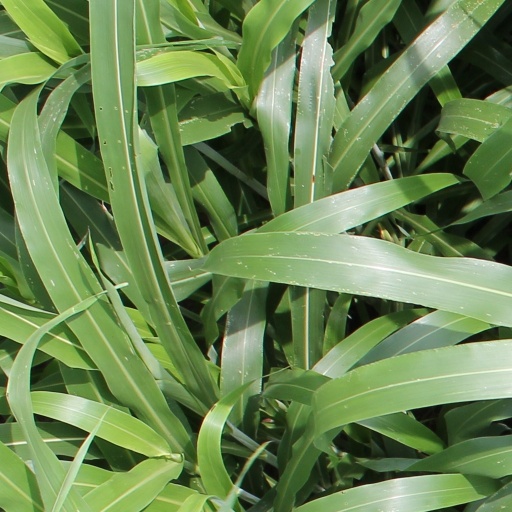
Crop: sorghum